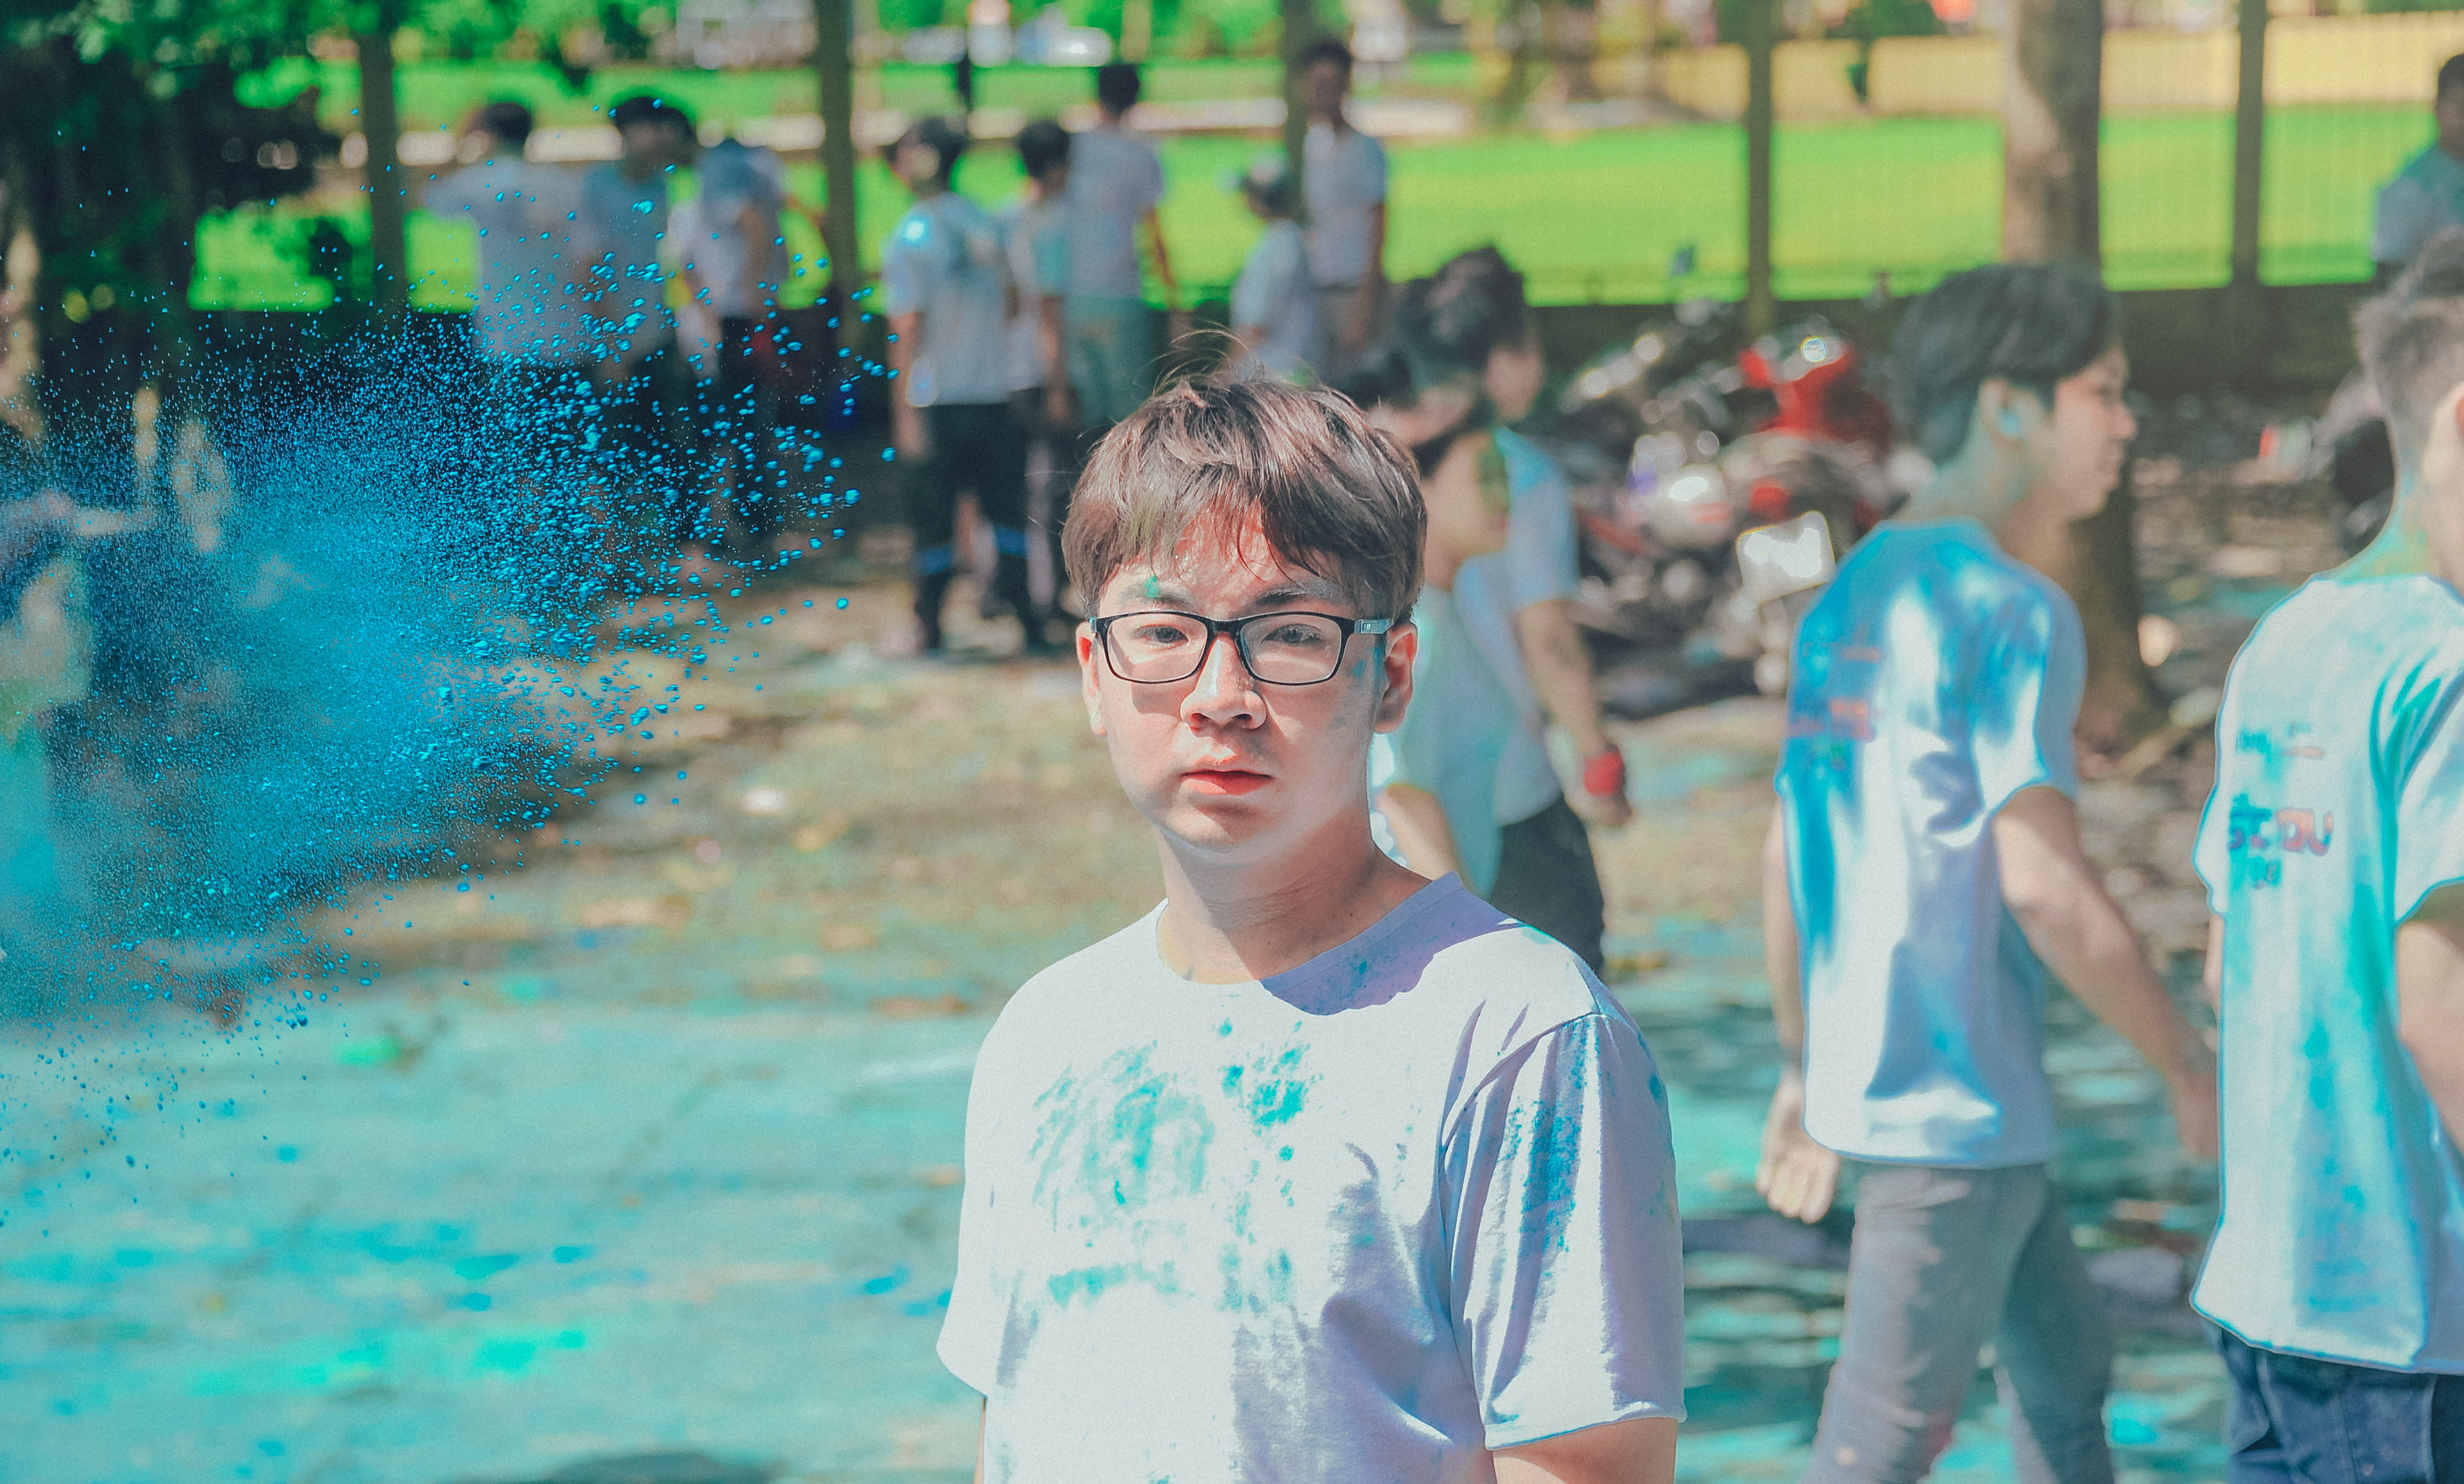
beautiful, boy, photograph, green, leisure, fun, water, male, youth, snapshot, vacation, summer, girl, recreation, cool, tree, competition event, sports, competition, world, product